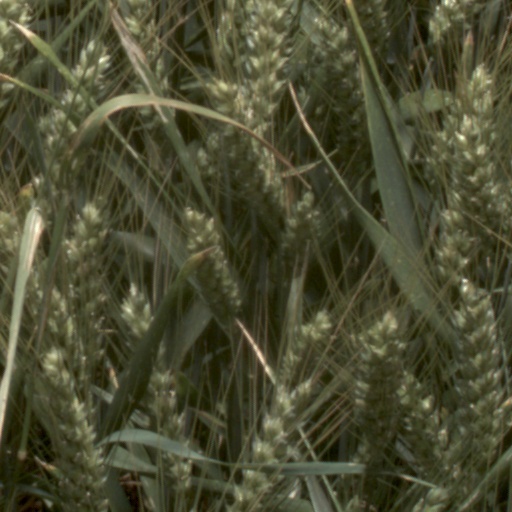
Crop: wheat